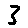
Label: 3